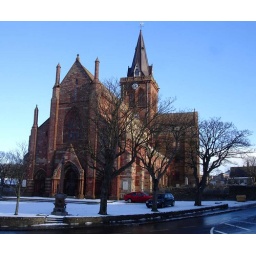
Sycamore trees pruned in front of the red sandstone bulk of St Magnus Cathedral, in Kirkwall, Orkney.